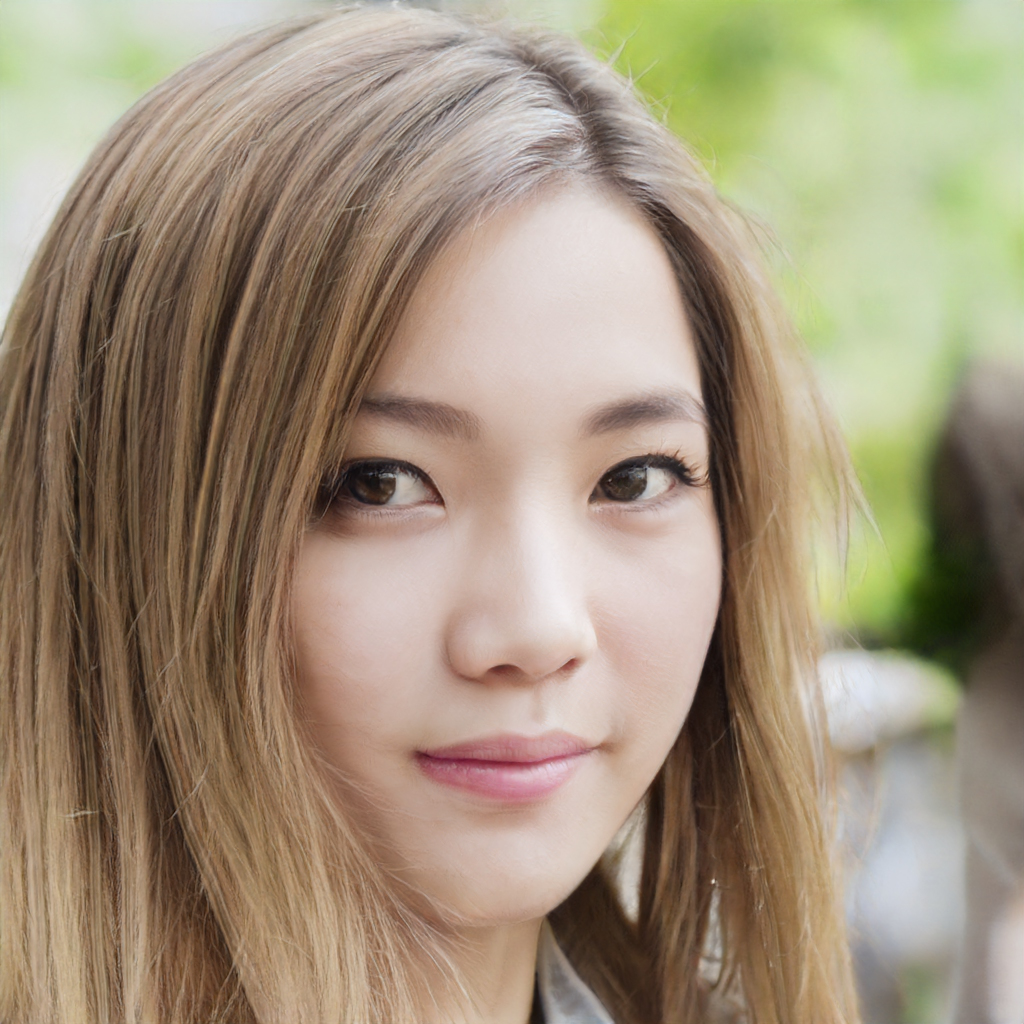
Portrait style: Real Portrait